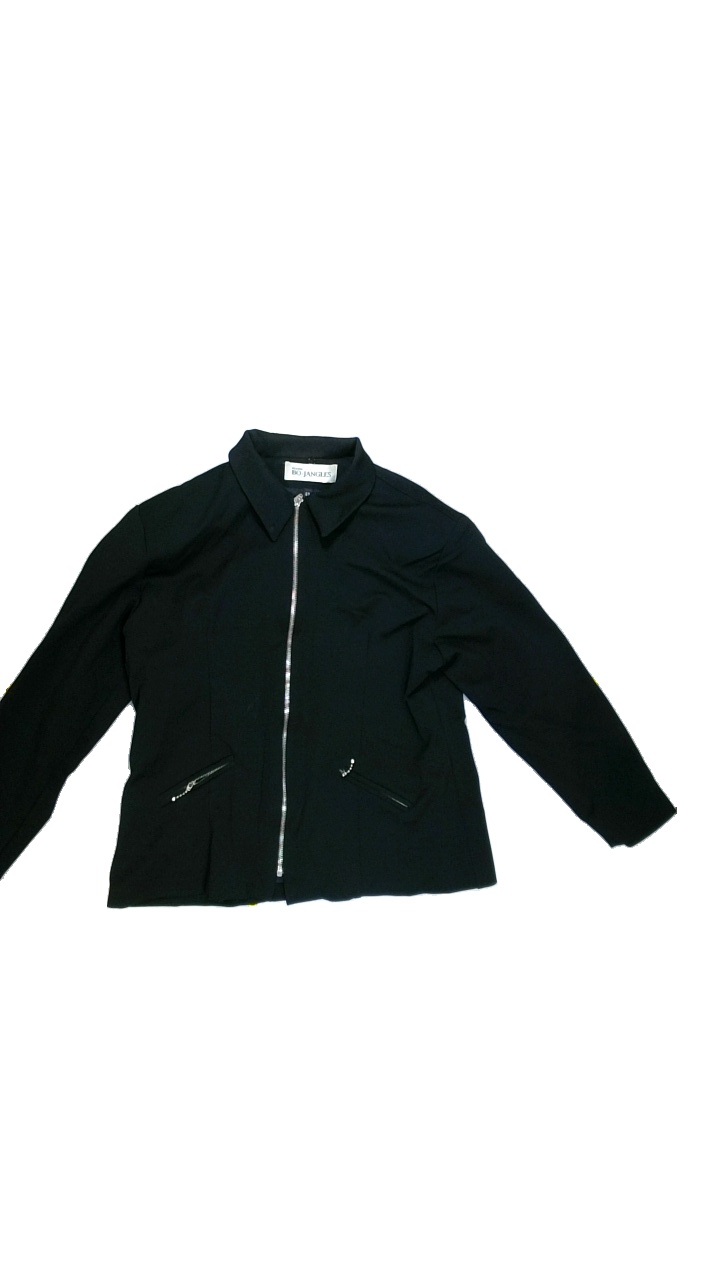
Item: Jacket (Ladies)
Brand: Bo-jangles
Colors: Black
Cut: Regular
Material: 98%nylon 2%elastane
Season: Autumn
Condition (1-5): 3
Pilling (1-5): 4
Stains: Minor
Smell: Minor
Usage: Export
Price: <50